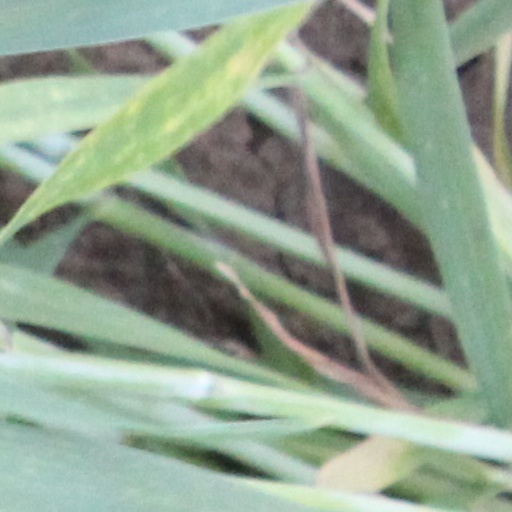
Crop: wheat